Robert C. Pringle (tug)

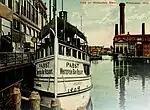
"Robert C. Pringle" as "Chequamegon" in a postcard published in 1909

"Robert C. Pringle" (Official number 127764) was built as "Chequamegon" in 1903, by the Manitowoc Shipbuilding & Dry Dock Company on the banks of the Manitowoc River in Manitowoc, Wisconsin. The first vessel built by the newly established shipyard, she was launched at 3:06 p.m. on May 9, 1903, as hull number #1. "Chequamegon"s wooden hull was in length, (or ) wide, and (or ) deep. She had a gross register tonnage of 141 tons, and a net register tonnage of 112 tons.